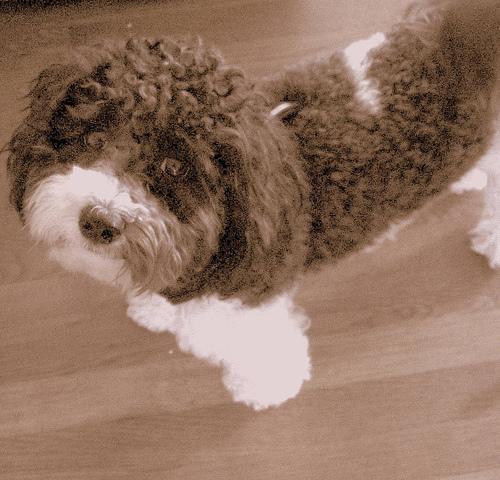
havanese